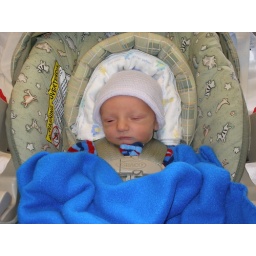
Ian in his car seat